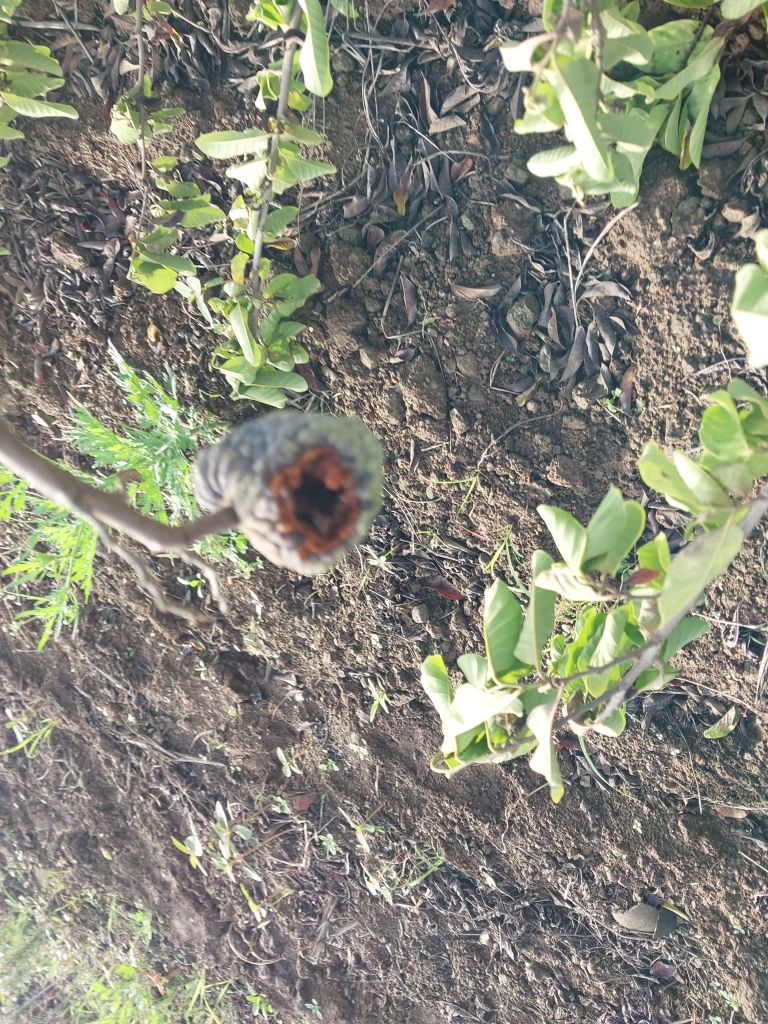
Disease label: Blank Canker